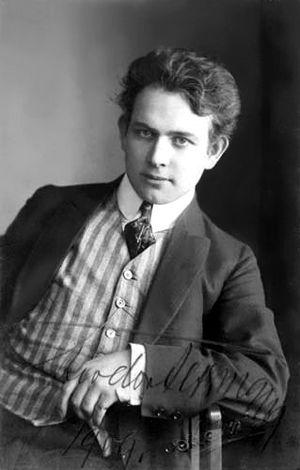
Theodor Altermann est un acteur et metteur en scène estonien.